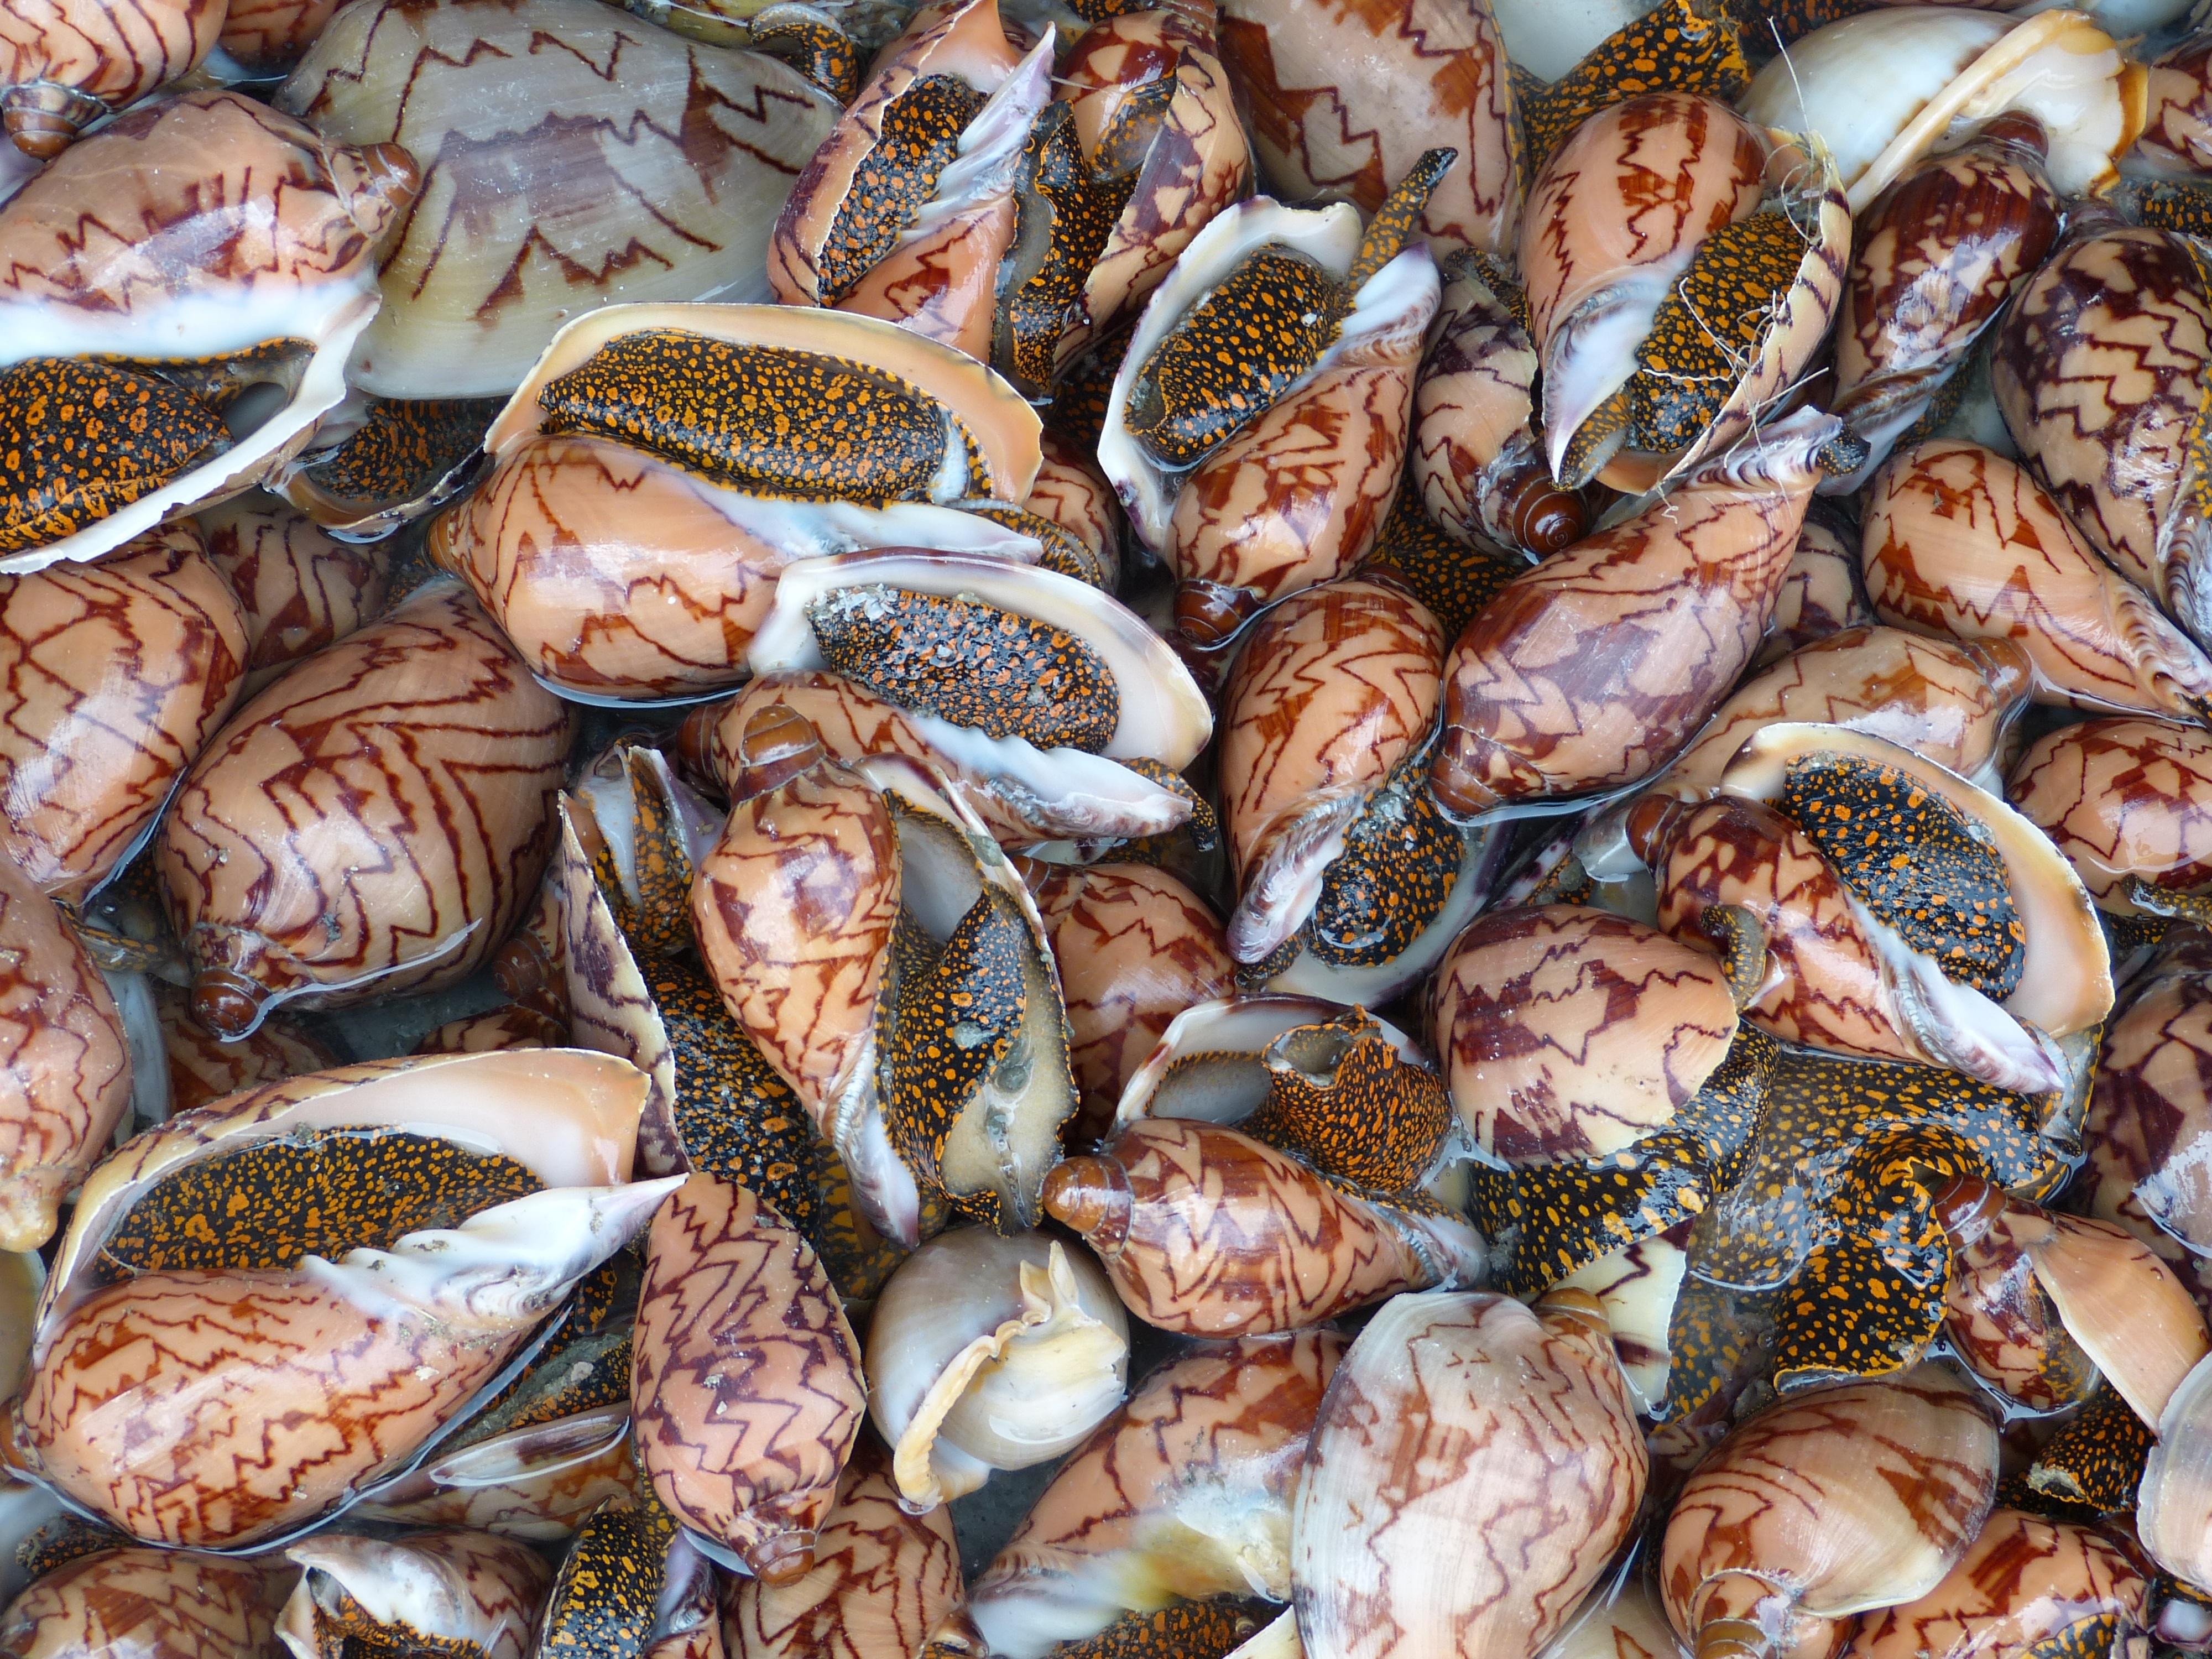
sea, meal, food, fishing, seafood, kitchen, asia, market, fish, eat, cuisine, shell, invertebrate, seashell, clam, market stall, fish market, snail, head, cockle, frisch, vietnam, escargot, fischer, sea snail, sea animals, animal source foods, seafood boil